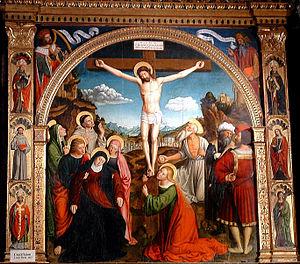
Monastère de Cimiez - Louis Bréa - Crucifixion - 1512
Les peintres primitifs niçois sont les peintres originaires du Pays niçois, territoire successivement dominé par les comtes de Provence et par les ducs de Savoie à partir de 1388, ou du Piémont ayant exercé leur art dans le comté de Nice ou dans le Piémont proche, territoires qui faisaient partie, au XVᵉ siècle et XVIᵉ siècle, des États de Savoie.
Ludovico Brea, ou Louis Bréa, ou Ludovic Bréa, né vers 1450 à Nice, et mort vers 1522-1525, est un peintre italien actif à Nice, dans l'arrière-pays niçois, à Gênes et sur la Riviera ligure. Il fait partie des peintres primitifs niçois.